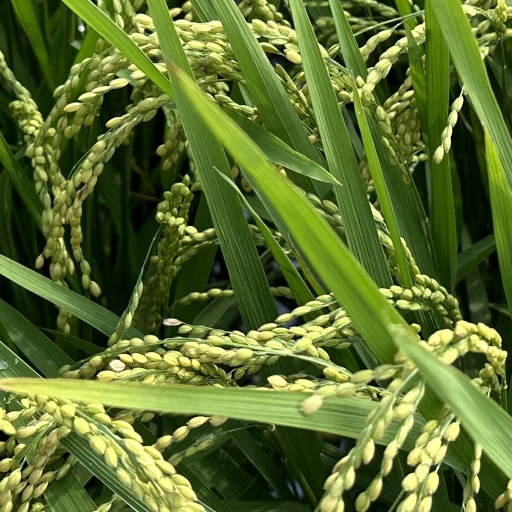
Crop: rice